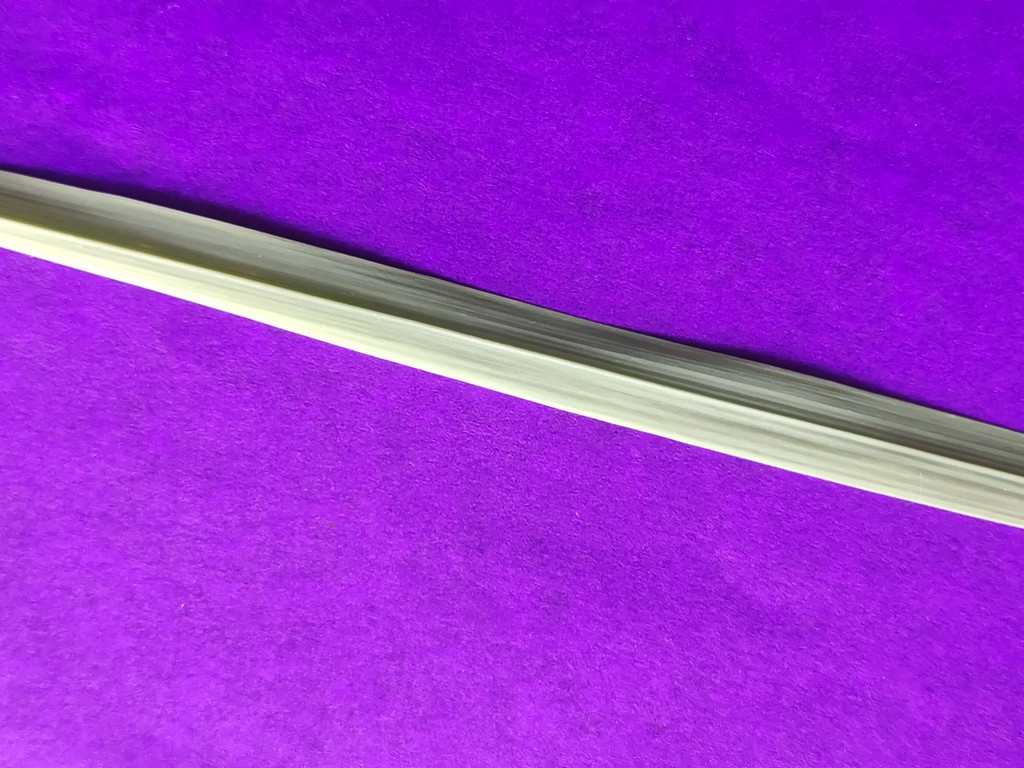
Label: Healthy